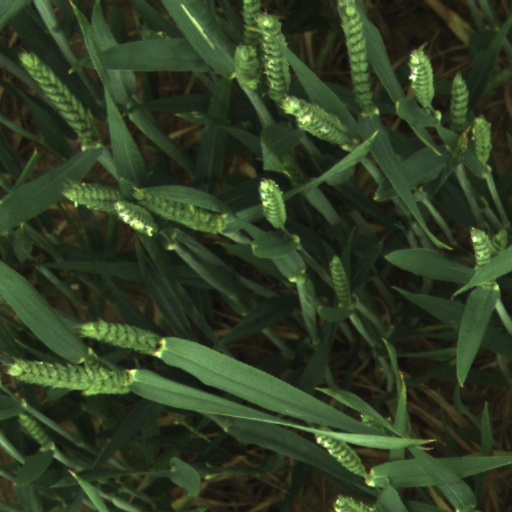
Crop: wheat